Sydney Sweeney

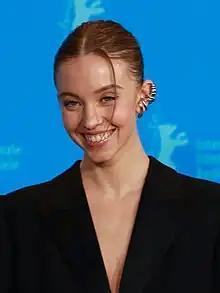
Sydney Sweeney at the 73rd Berlin International Film Festival

In January 2023, Sweeney became a brand ambassador for companies Armani Beauty and Laneige. She starred as U.S. Air Force veteran Reality Winner in Tina Satter's thriller drama "Reality", which premiered at the 73rd Berlin Film Festival. Steph Green of IndieWire found the film "inventively mounted and extraordinarily tense" and labelled Sweeney as "the real deal." Jessica Kiang of "Variety" wrote that she played "Winner so convincingly that it's hard to remember her as the sardonic, pampered teen in "The White Lotus", or the nice-girl-turned-nasty in "Euphoria"." Sweeney next had a role in the crime thriller "Americana", which premiered at the South by Southwest Festival in March 2023.